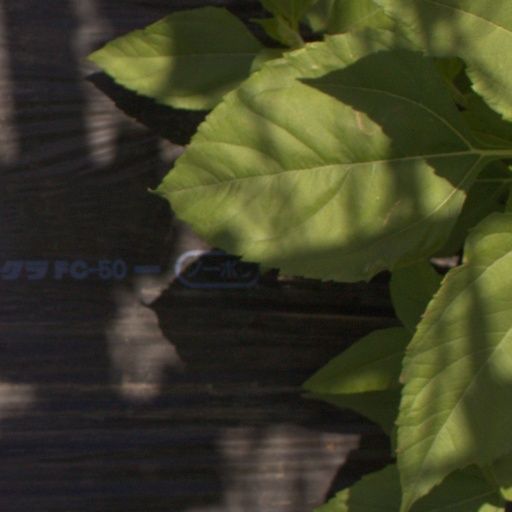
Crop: Jerusalem artichoke